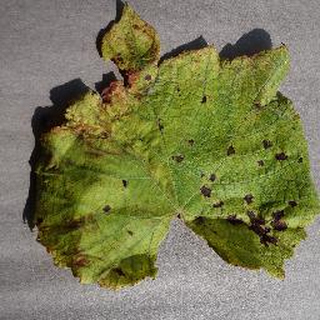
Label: grape_leaf_blight